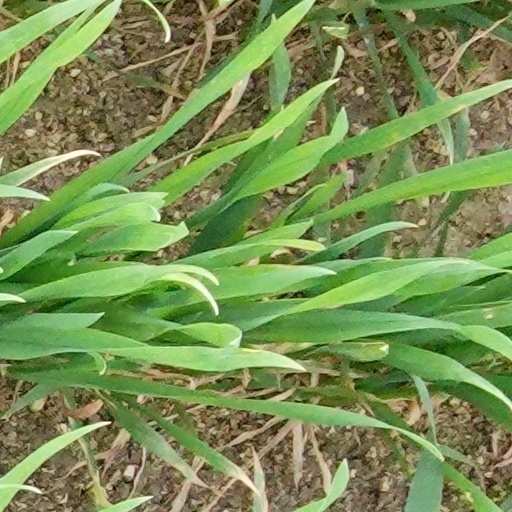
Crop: wheat